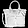
Label: Bag